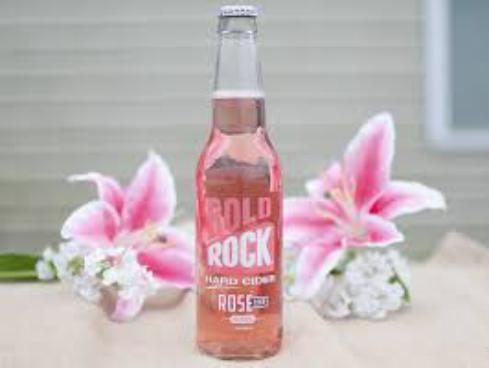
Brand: Bold Rock Hard Cider
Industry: Food